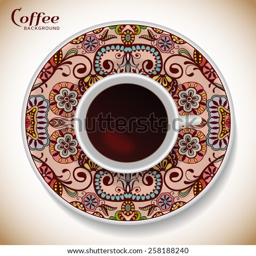
vector illustration with a cup of coffee and hand drawn geometric ornament on a saucer .